Barbara J. Ford

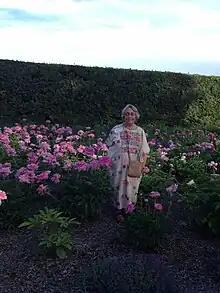
Ford in 2014

Barbara J. Ford is an American librarian who served as president of the American Library Association from 1997 to 1998. She earned a bachelor's degree from Illinois Wesleyan University, a master's degree in International Relations from Tufts University and a master's degree in library science from the University of Illinois at Urbana-Champaign.